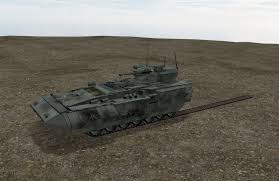
Label: BMP